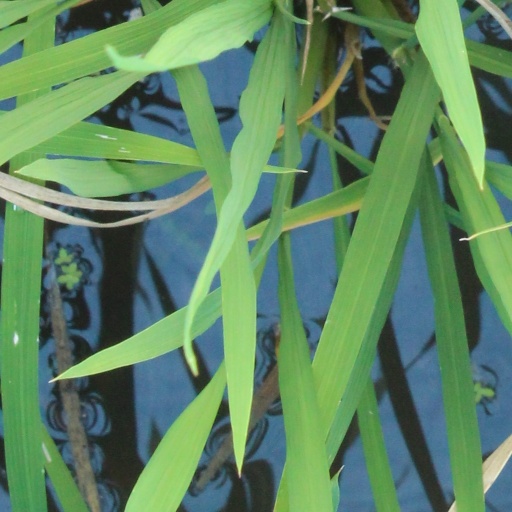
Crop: rice